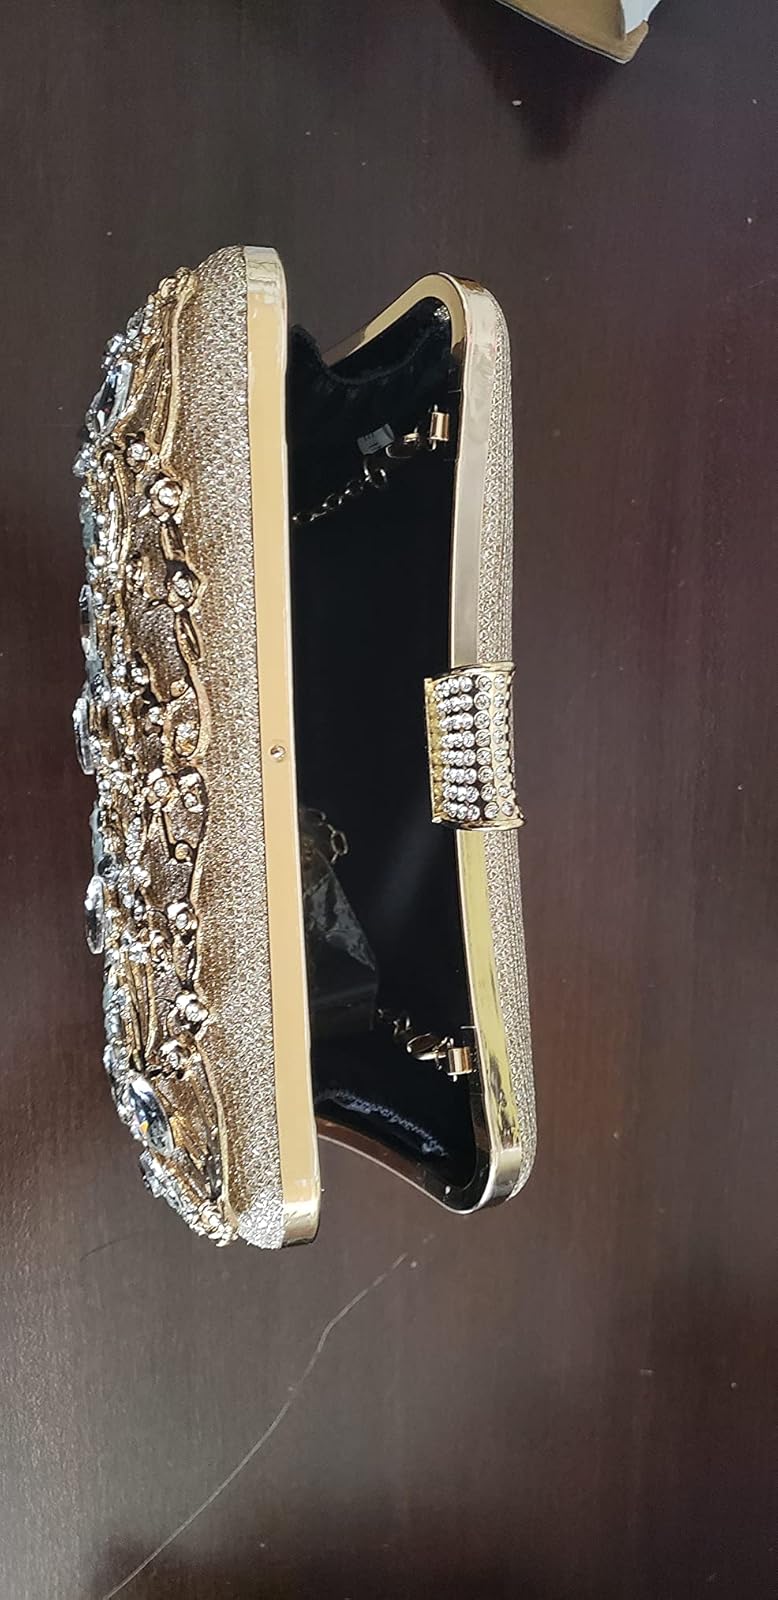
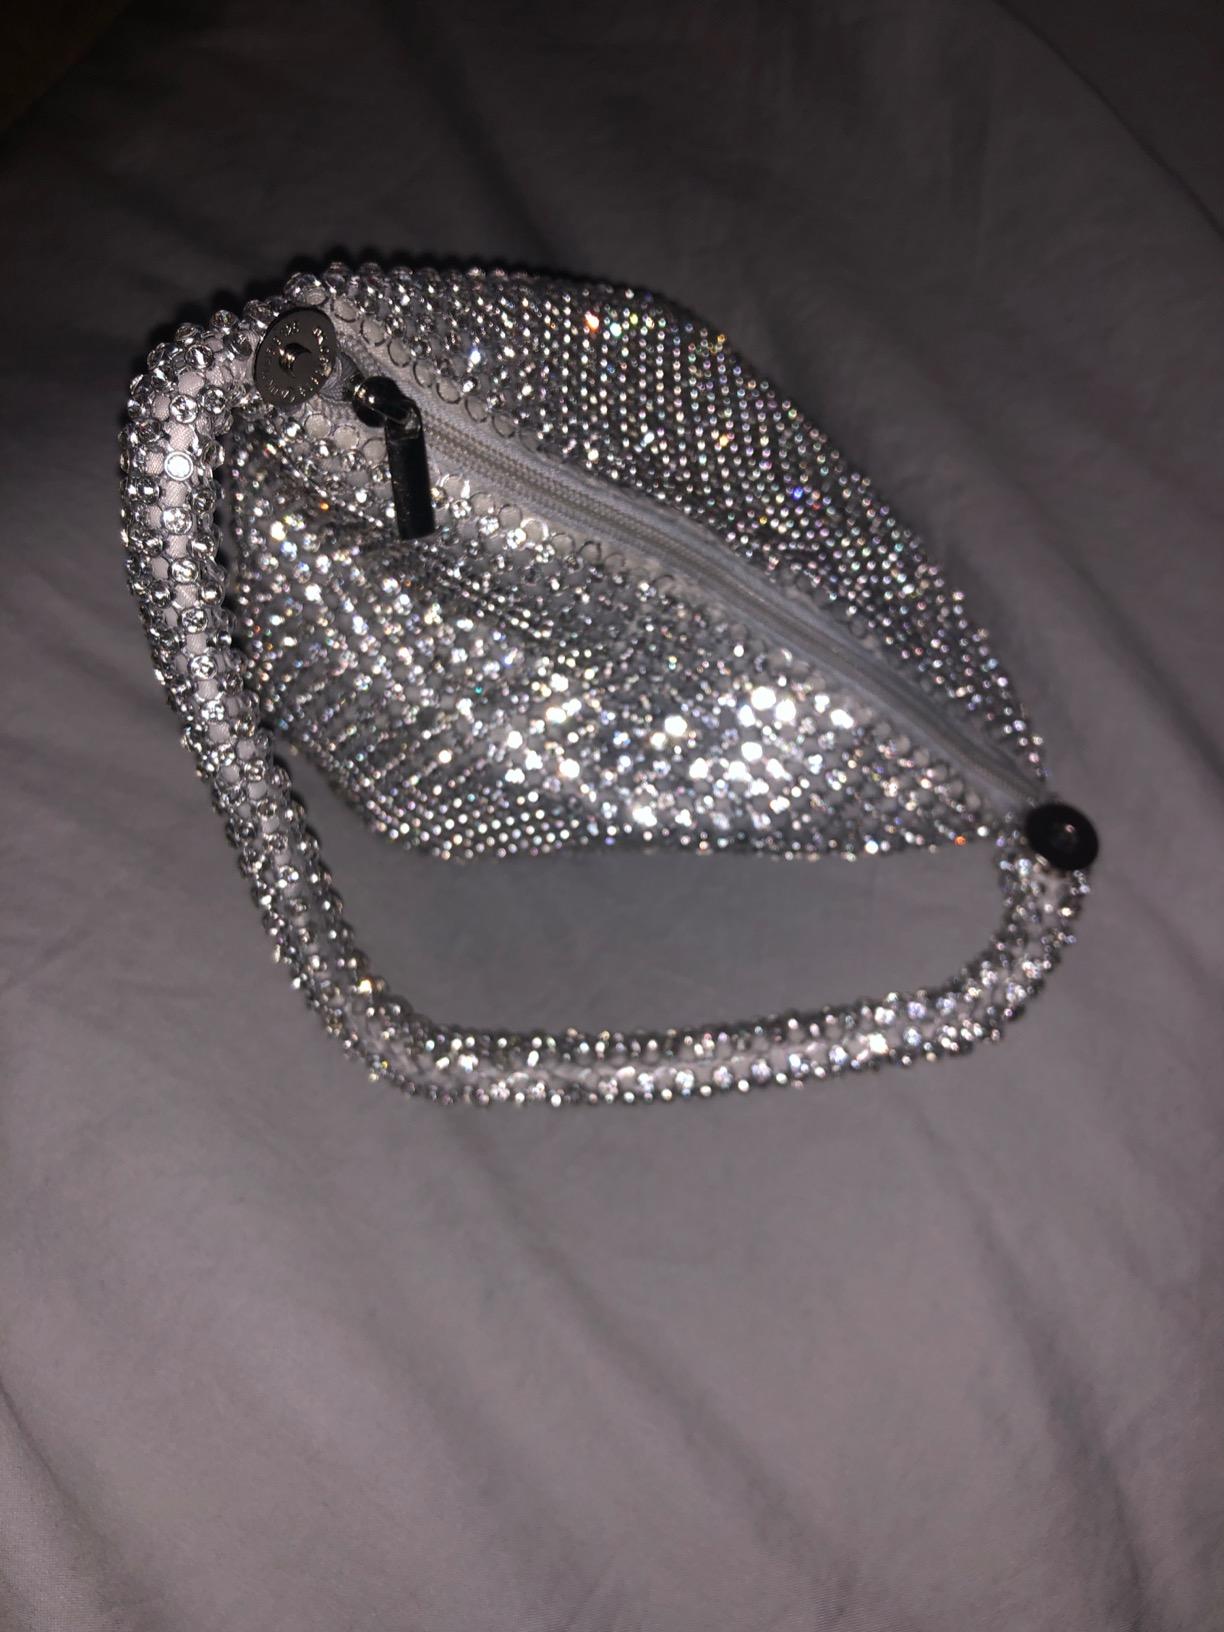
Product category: accessories_handbag
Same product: no